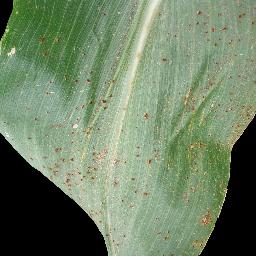
Label: Corn_(Maize)___Common_Rust